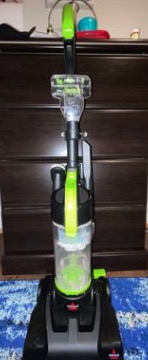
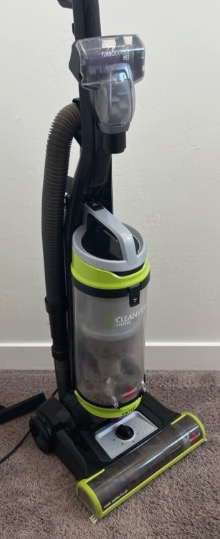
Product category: items_vacuum
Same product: no